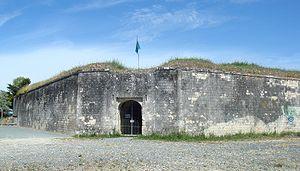
Redoute de Sablanceau
La Redoute de Sablanceaux ou de Rivedoux est une place forte construite par Vauban en 1674 à Rivedoux-Plage sur la pointe de Sablanceaux, la pointe est de l’île de Ré en Charente-Maritime.